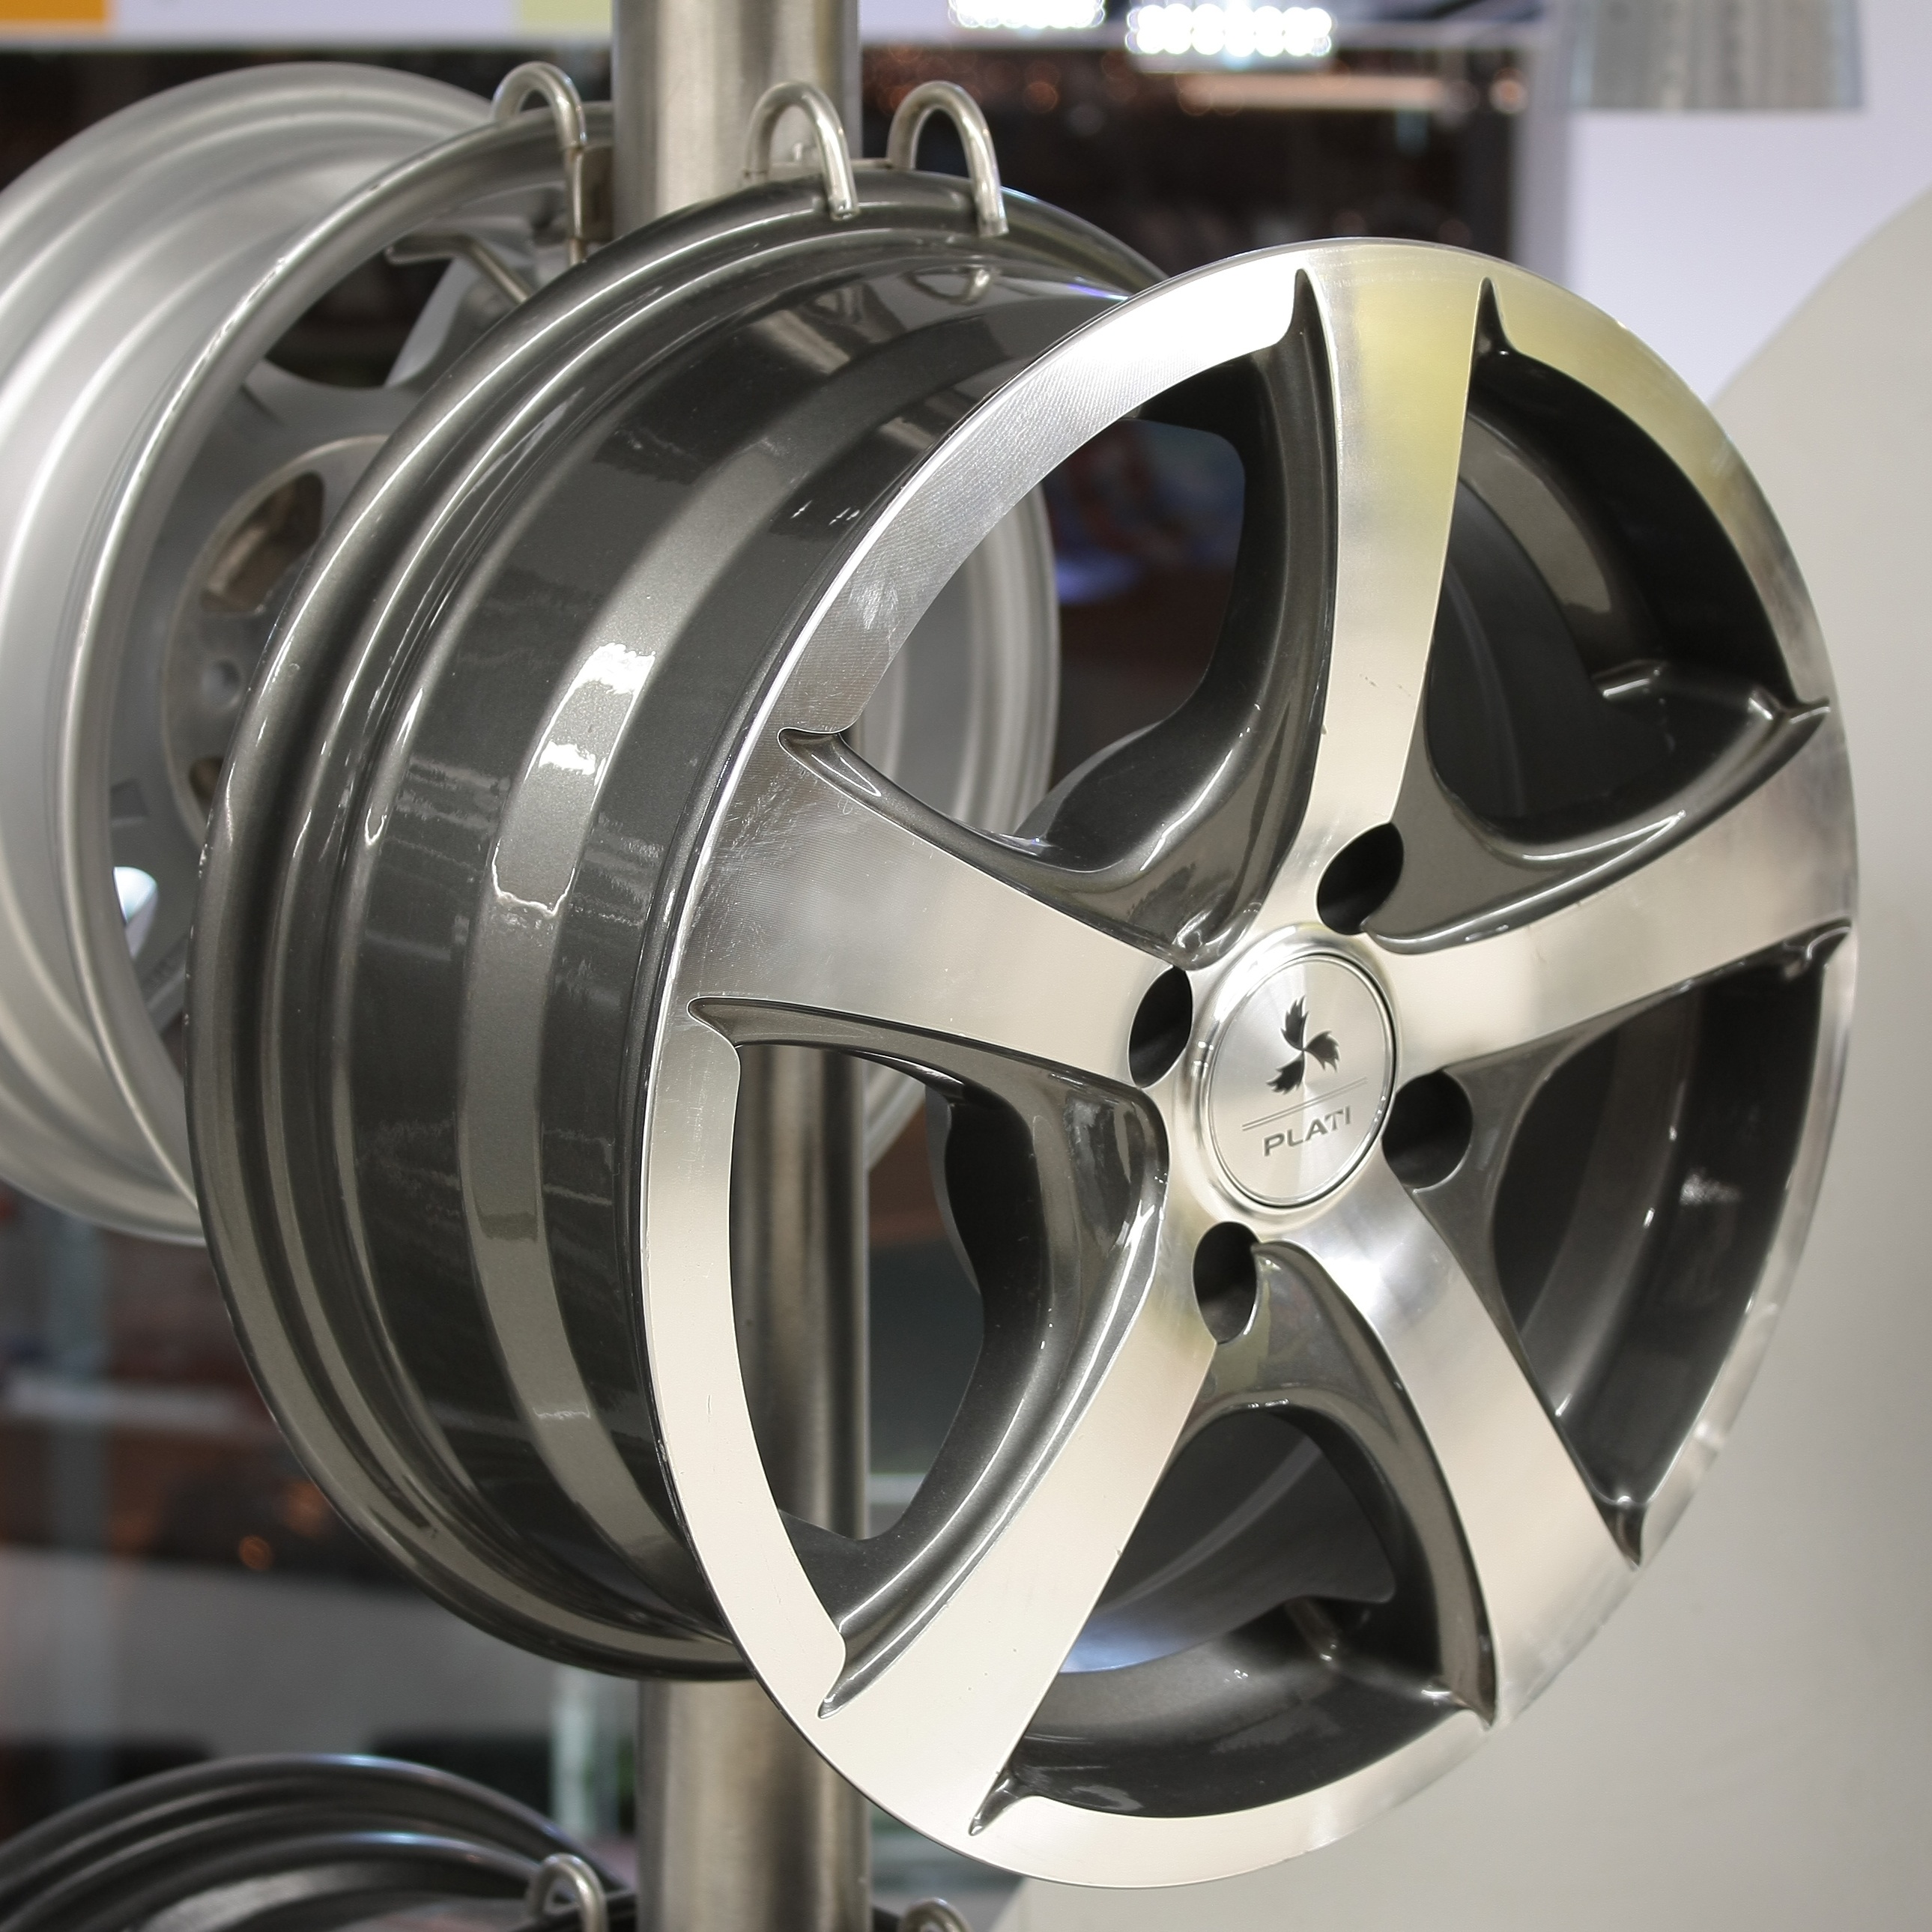
car, wheel, automobile, transportation, vehicle, spoke, drive, auto, tire, automotive, bumper, rim, motor, mechanic, alloy wheel, auto part, automotive exterior, automotive tire, aircraft engine